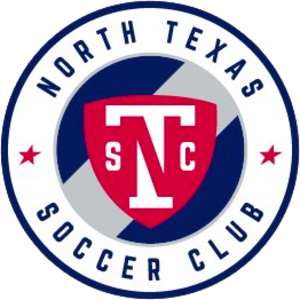
Le FC Dallas est une franchise de soccer professionnel américain basé à Frisco dans la banlieue de Dallas au Texas, qui participe à la Conférence Ouest de la Major League Soccer. La franchise est l'un des 10 clubs fondateurs de la MLS et a participé sans discontinuer à la ligue depuis sa création. Le club était connu au départ sous le nom Burn de Dallas et prend son nom actuel peu avant la saison 2005.